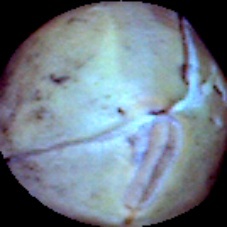
Label: Skin-damaged